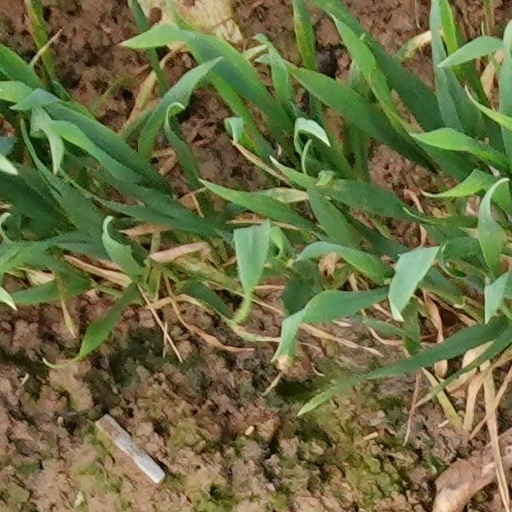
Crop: wheat